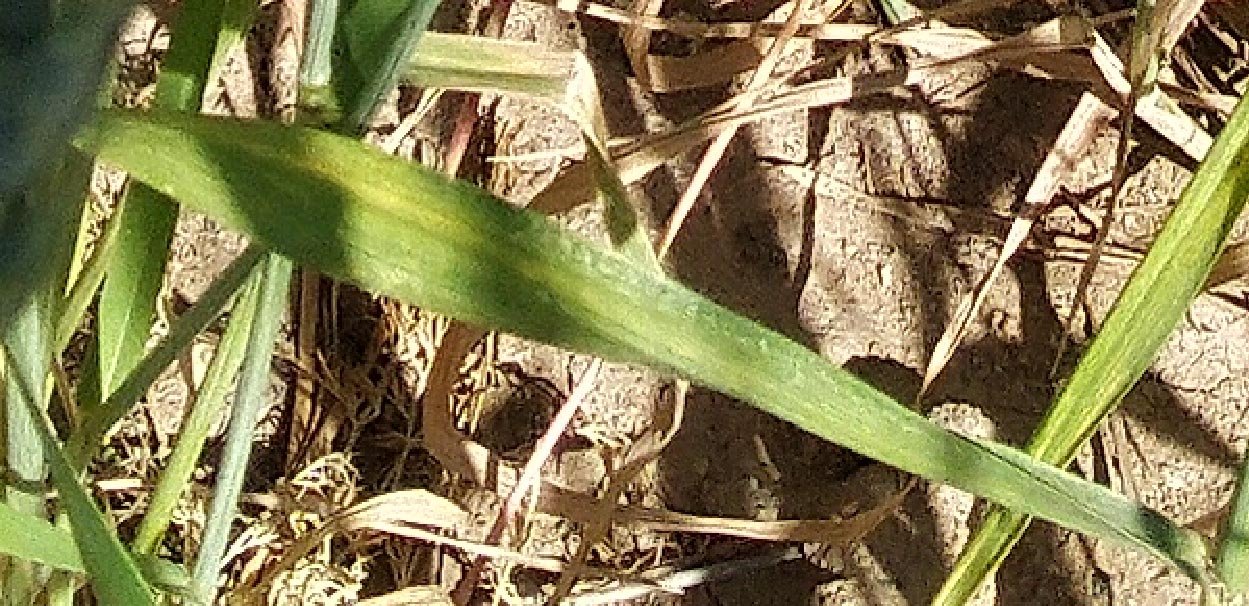
Label: Wheat___Healthy